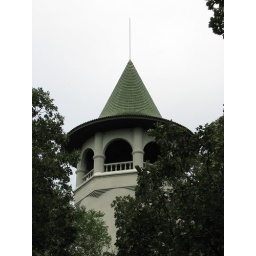
Some shots of the Witch's Hat water tower in Prospect Park.